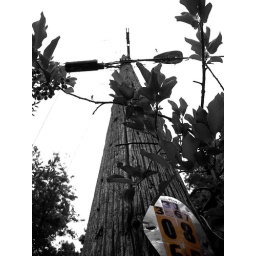
Telephone pole 3J 3-67 0855 in an alley. Quasi black &amp;amp; white.